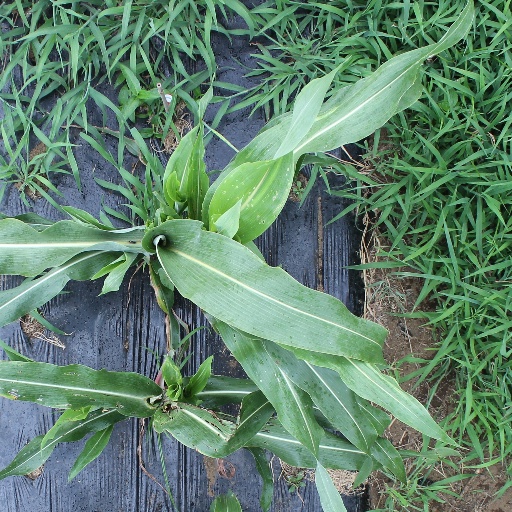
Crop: sorghum